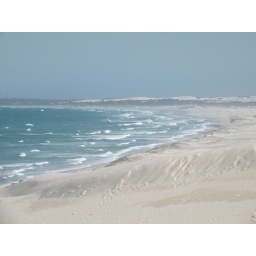
Wonderful white sand dunes in De Hoop Reserve, Western Cape, South Africa